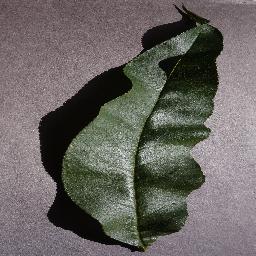
Label: Peach___healthy